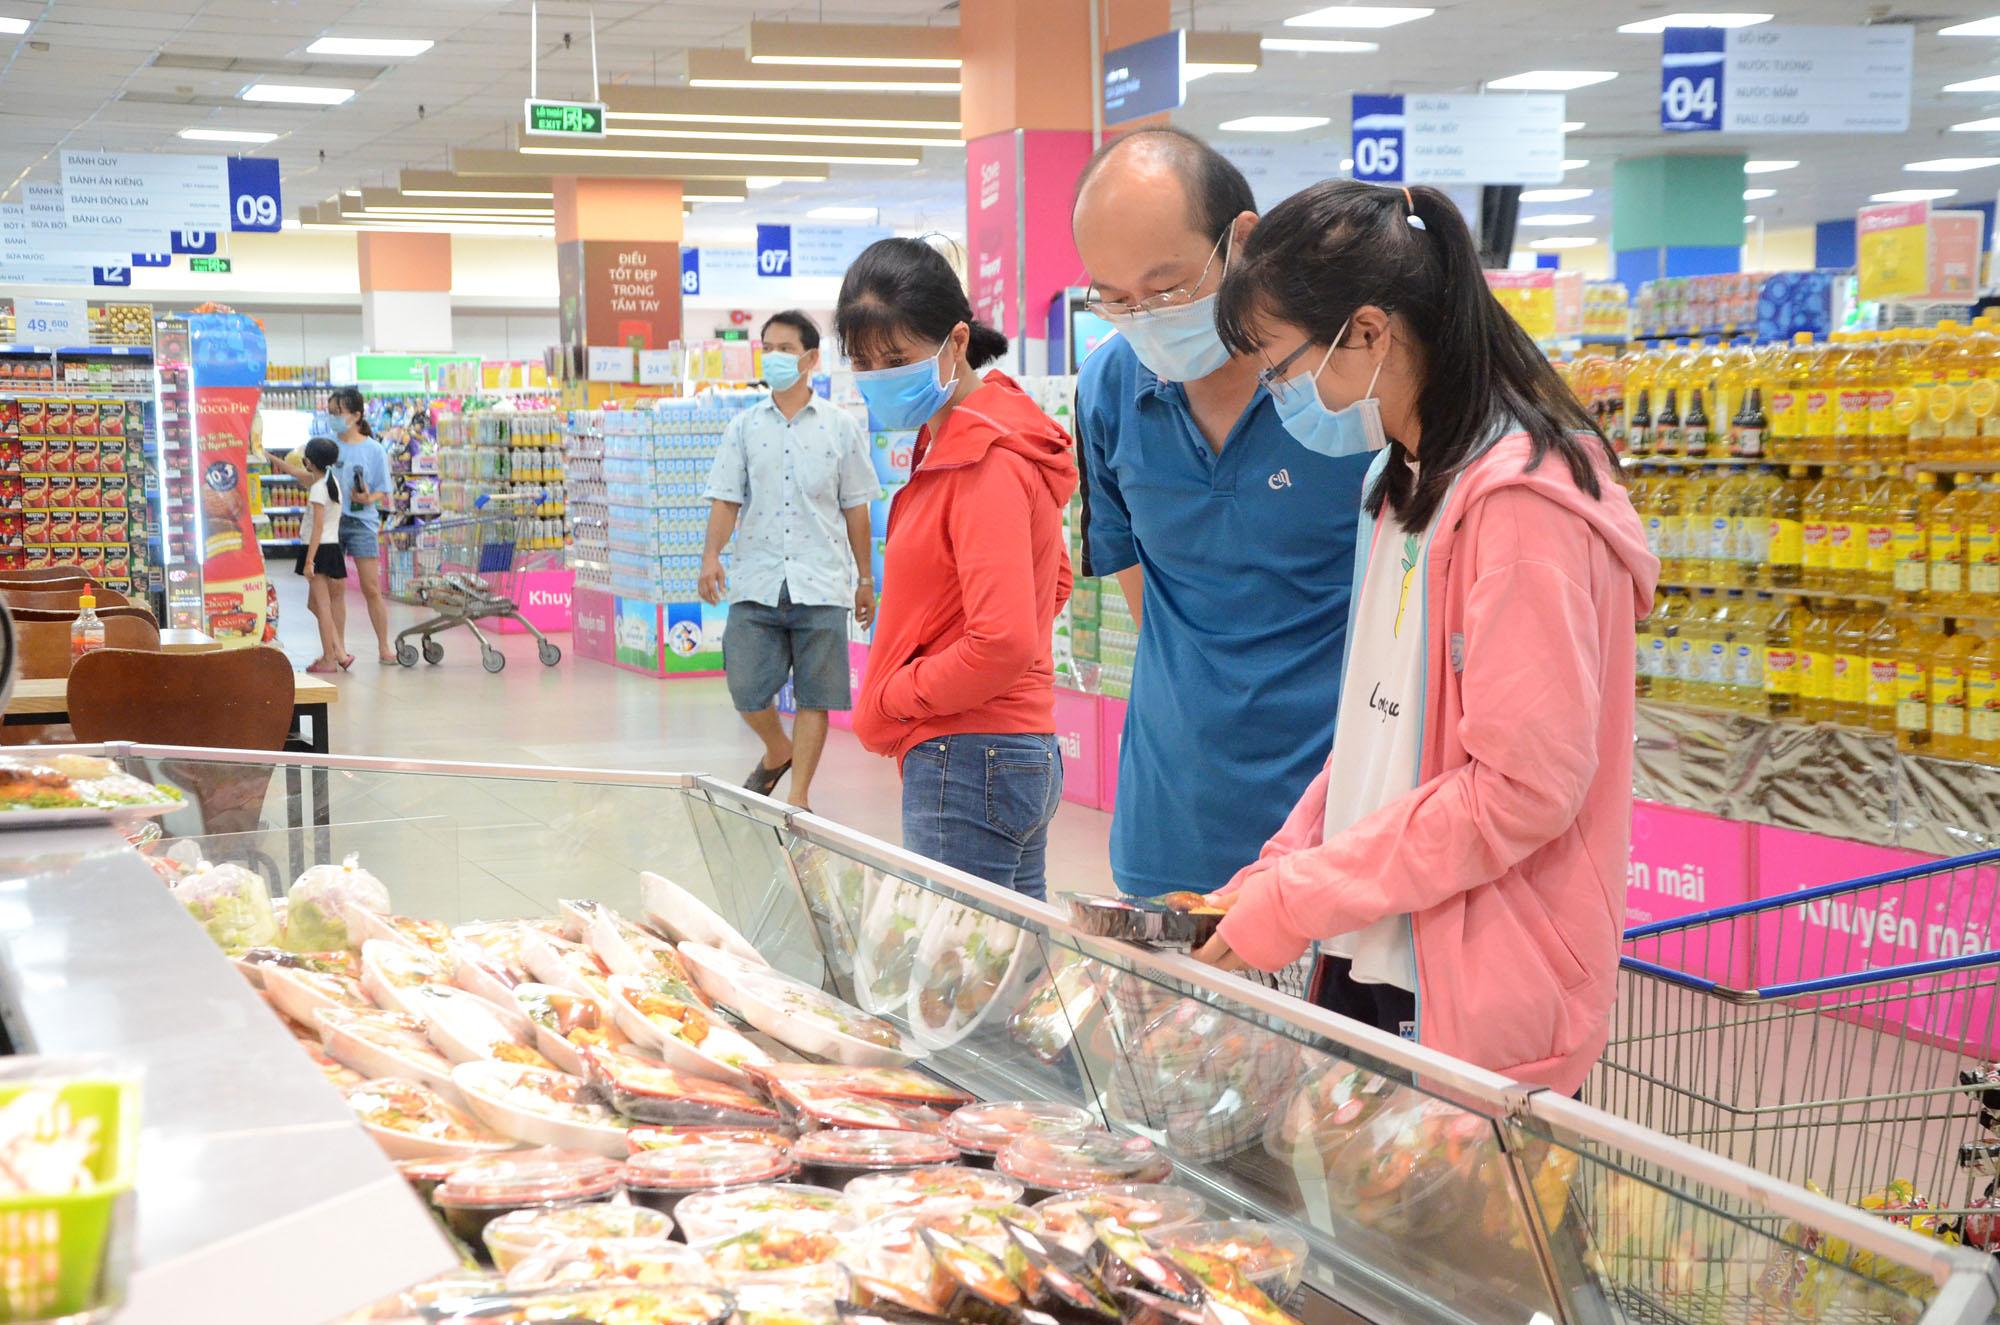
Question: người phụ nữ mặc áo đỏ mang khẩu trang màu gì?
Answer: màu xanh dương